Bishop Auckland

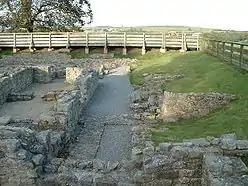
The ruins of a building. The remains of stone walls up to about are all that remains.

Auckland Castle (often known locally as "The Bishop's palace"), was the official residence of the Bishop of Durham since 1832 until 2012. However, its history goes back much earlier, being established as a hunting lodge for the bishops of Durham. The castle is surrounded by of parkland, which was originally used by the Bishops for hunting and is today open to the public. The castle and its grounds contain seven Grade I listed structures.